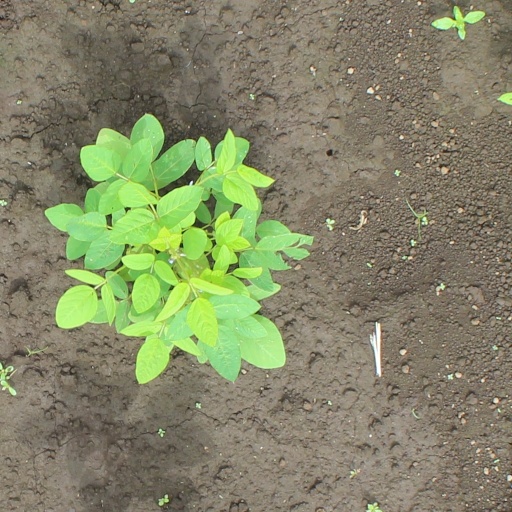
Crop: soybean